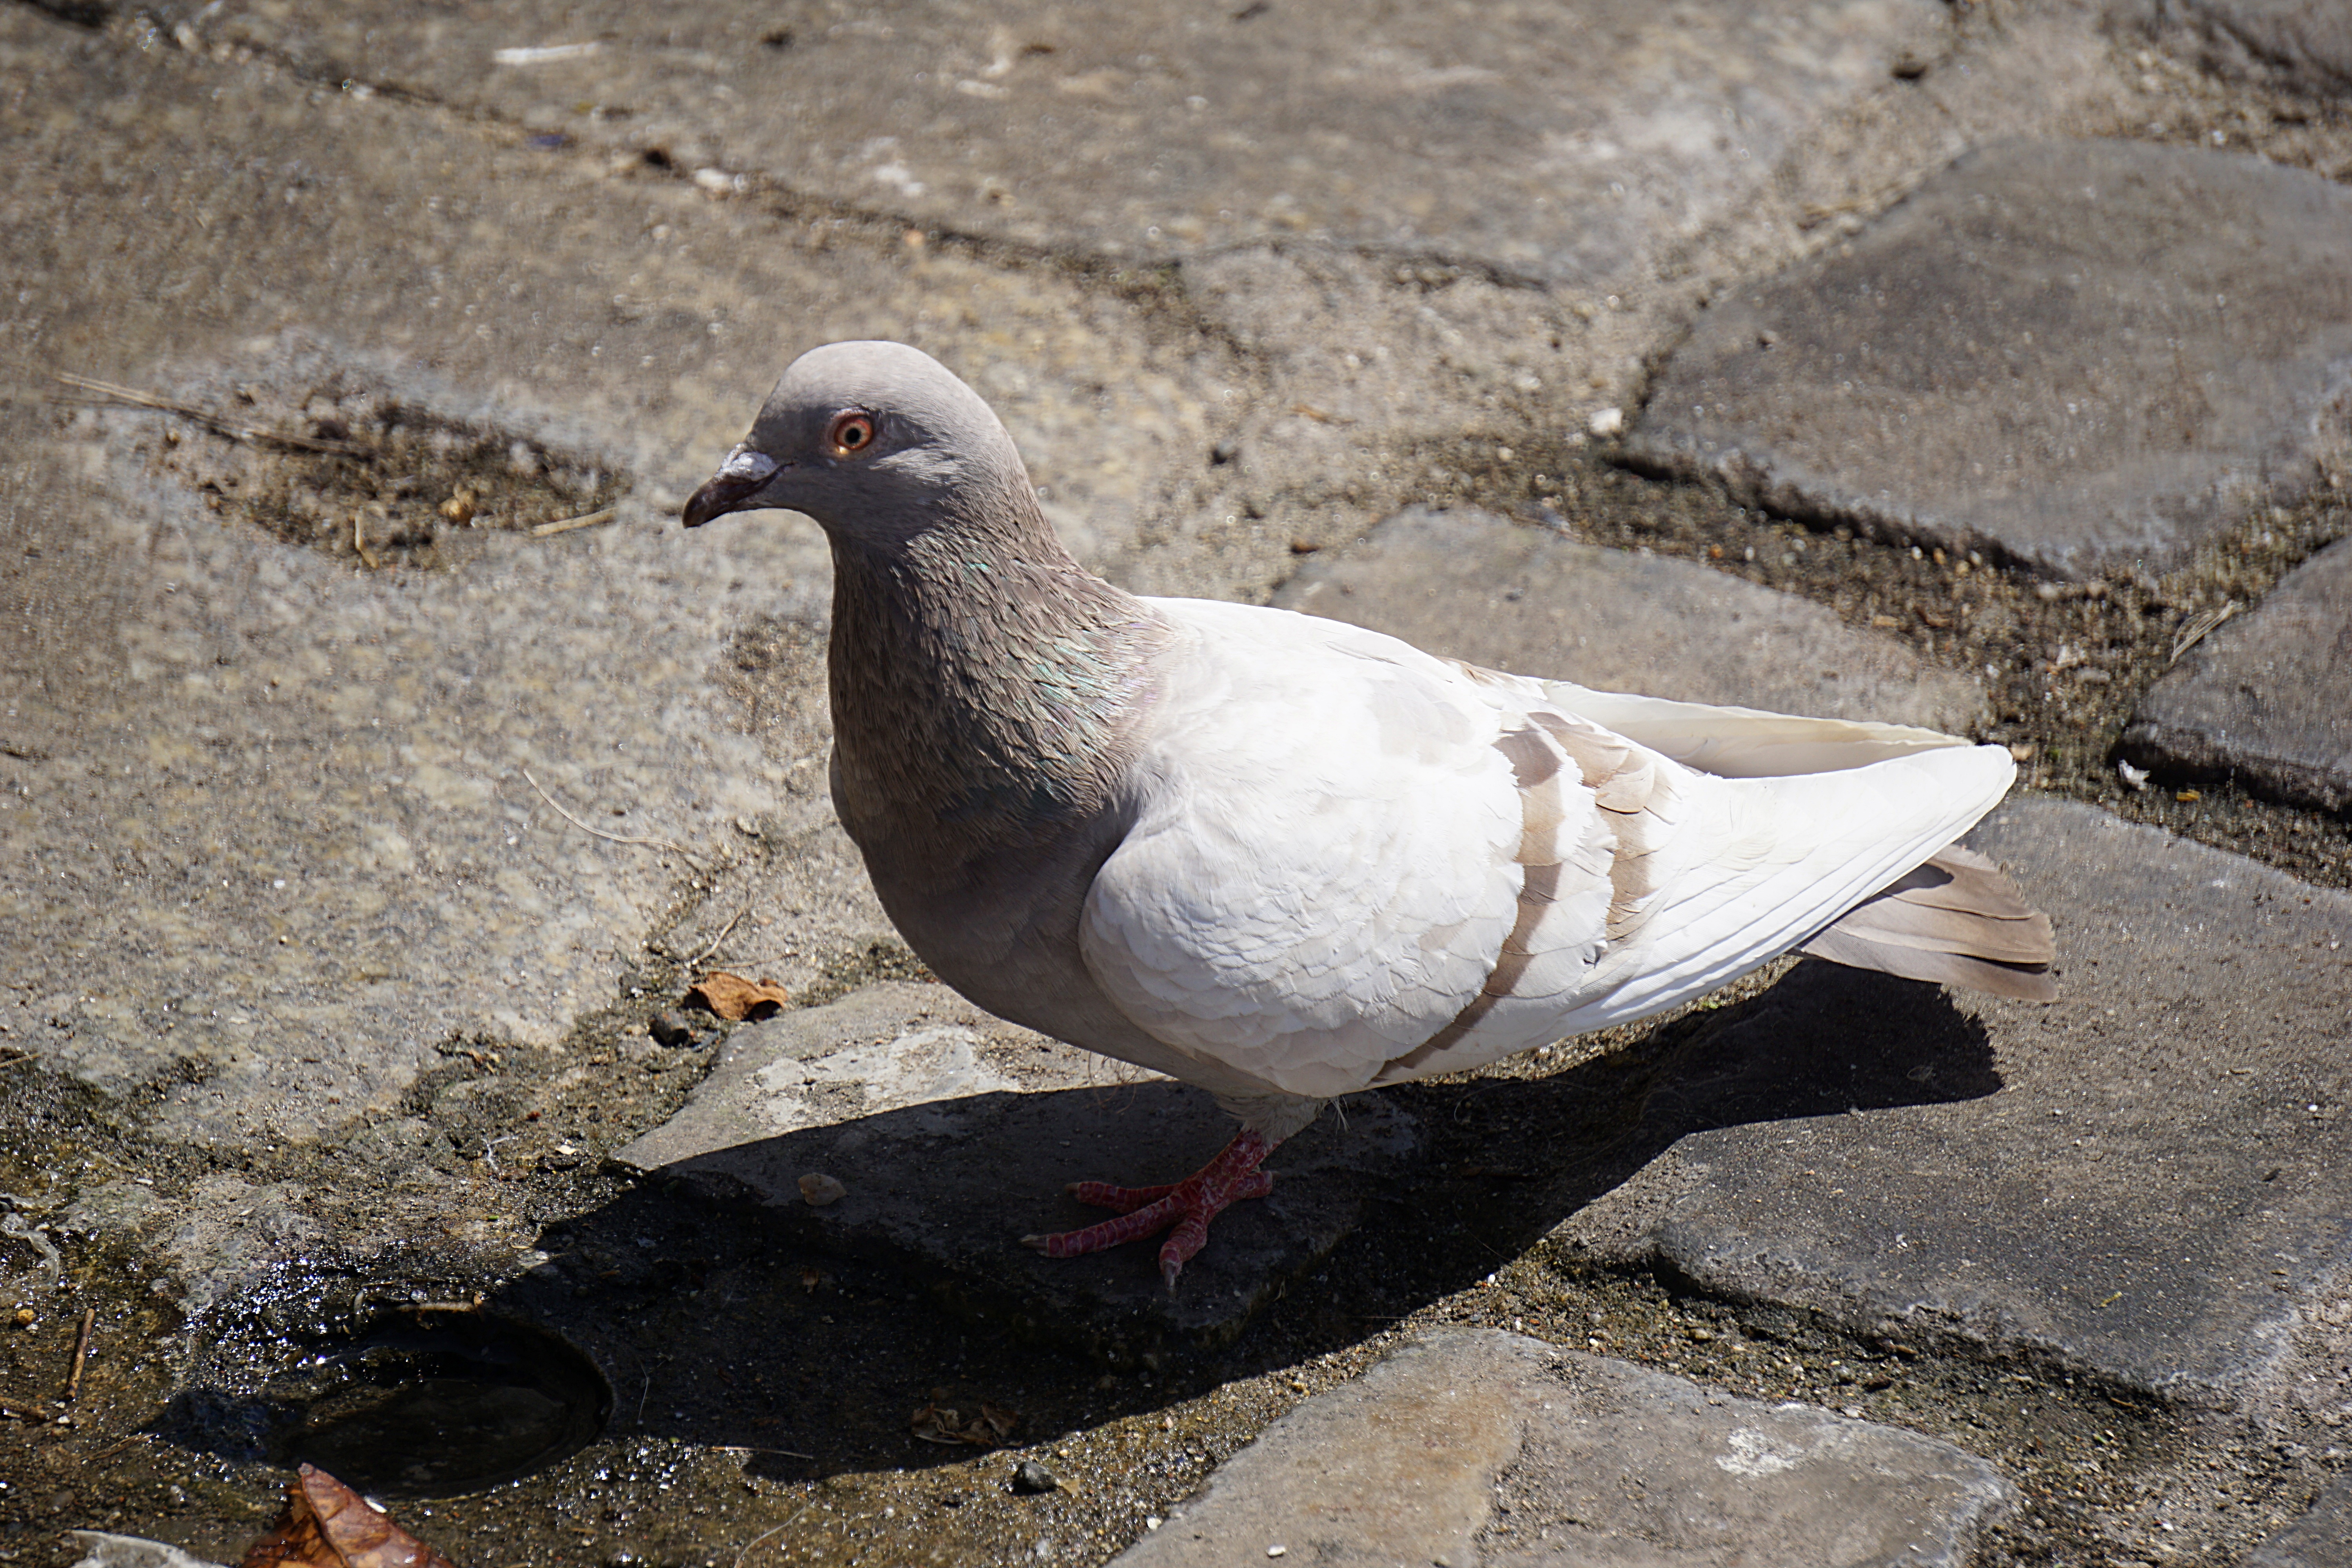
nature, bird, sun, pen, city, animal, seabird, wildlife, zoo, beak, park, fauna, ornithology, pigeon, animals, vertebrate, wildlife bird, pigeons and doves, stock dove